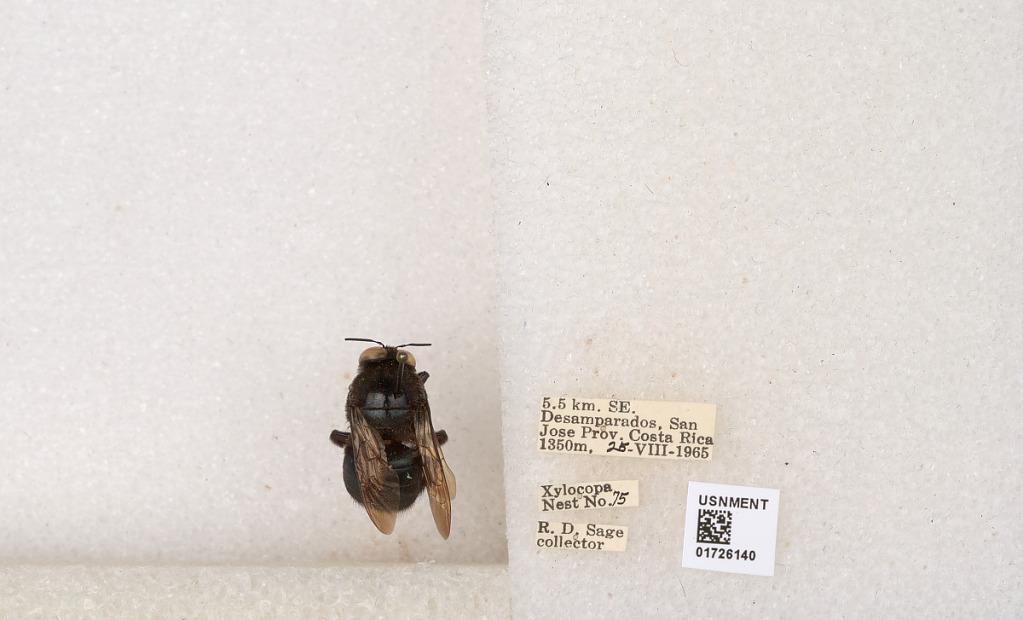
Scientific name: Xylocopa (Schonnherria) lateralis Say
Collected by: R. Sage
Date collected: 1965-8-25
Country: Costa Rica
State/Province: San Jose
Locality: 5.5 km. SE. Desamparados